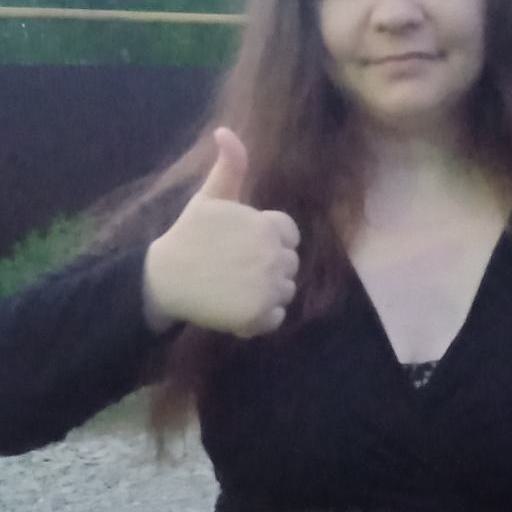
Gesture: like